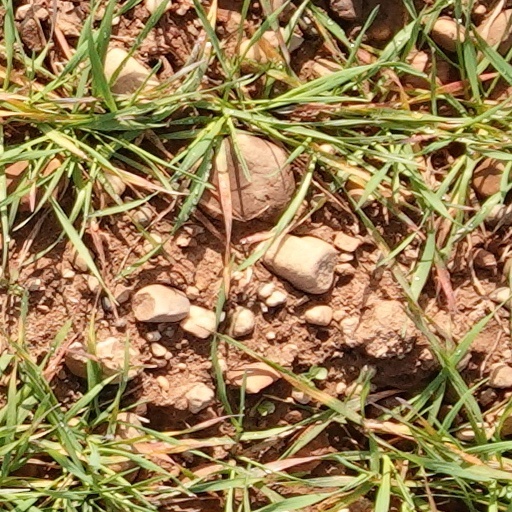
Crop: wheat